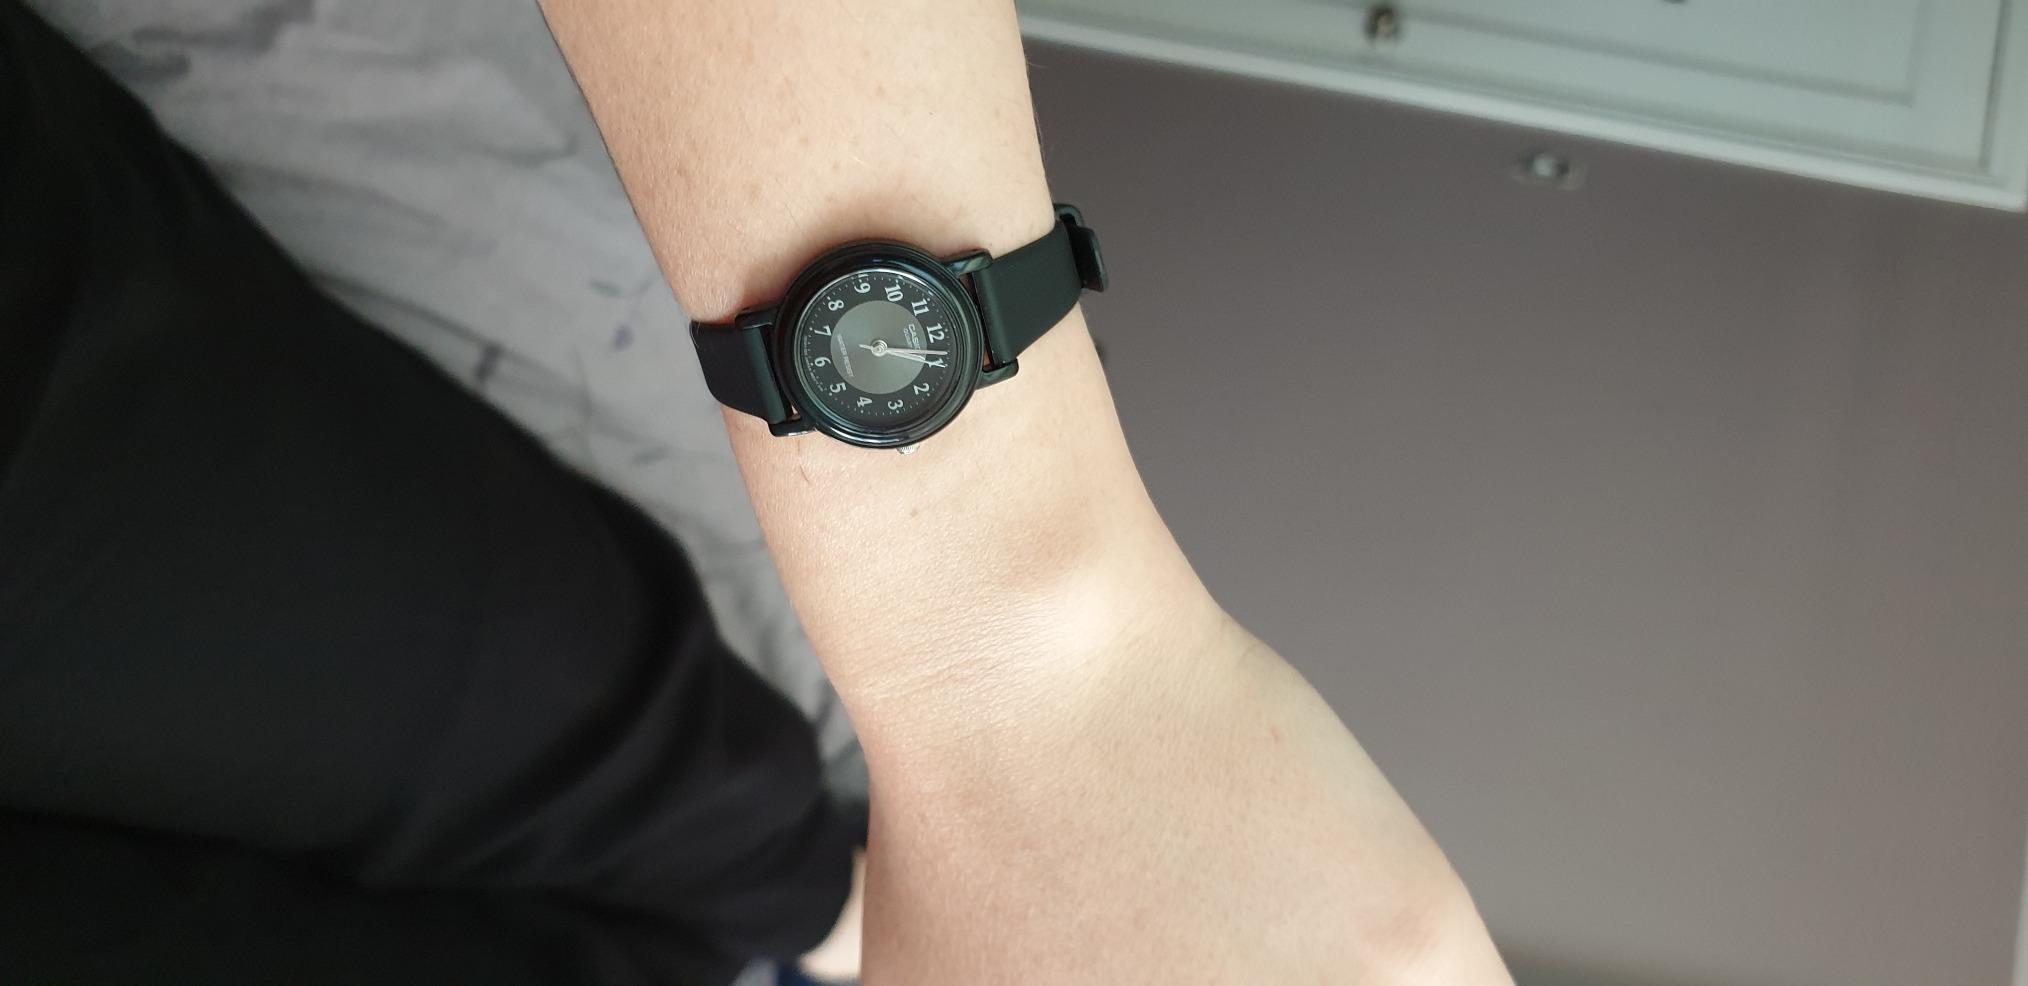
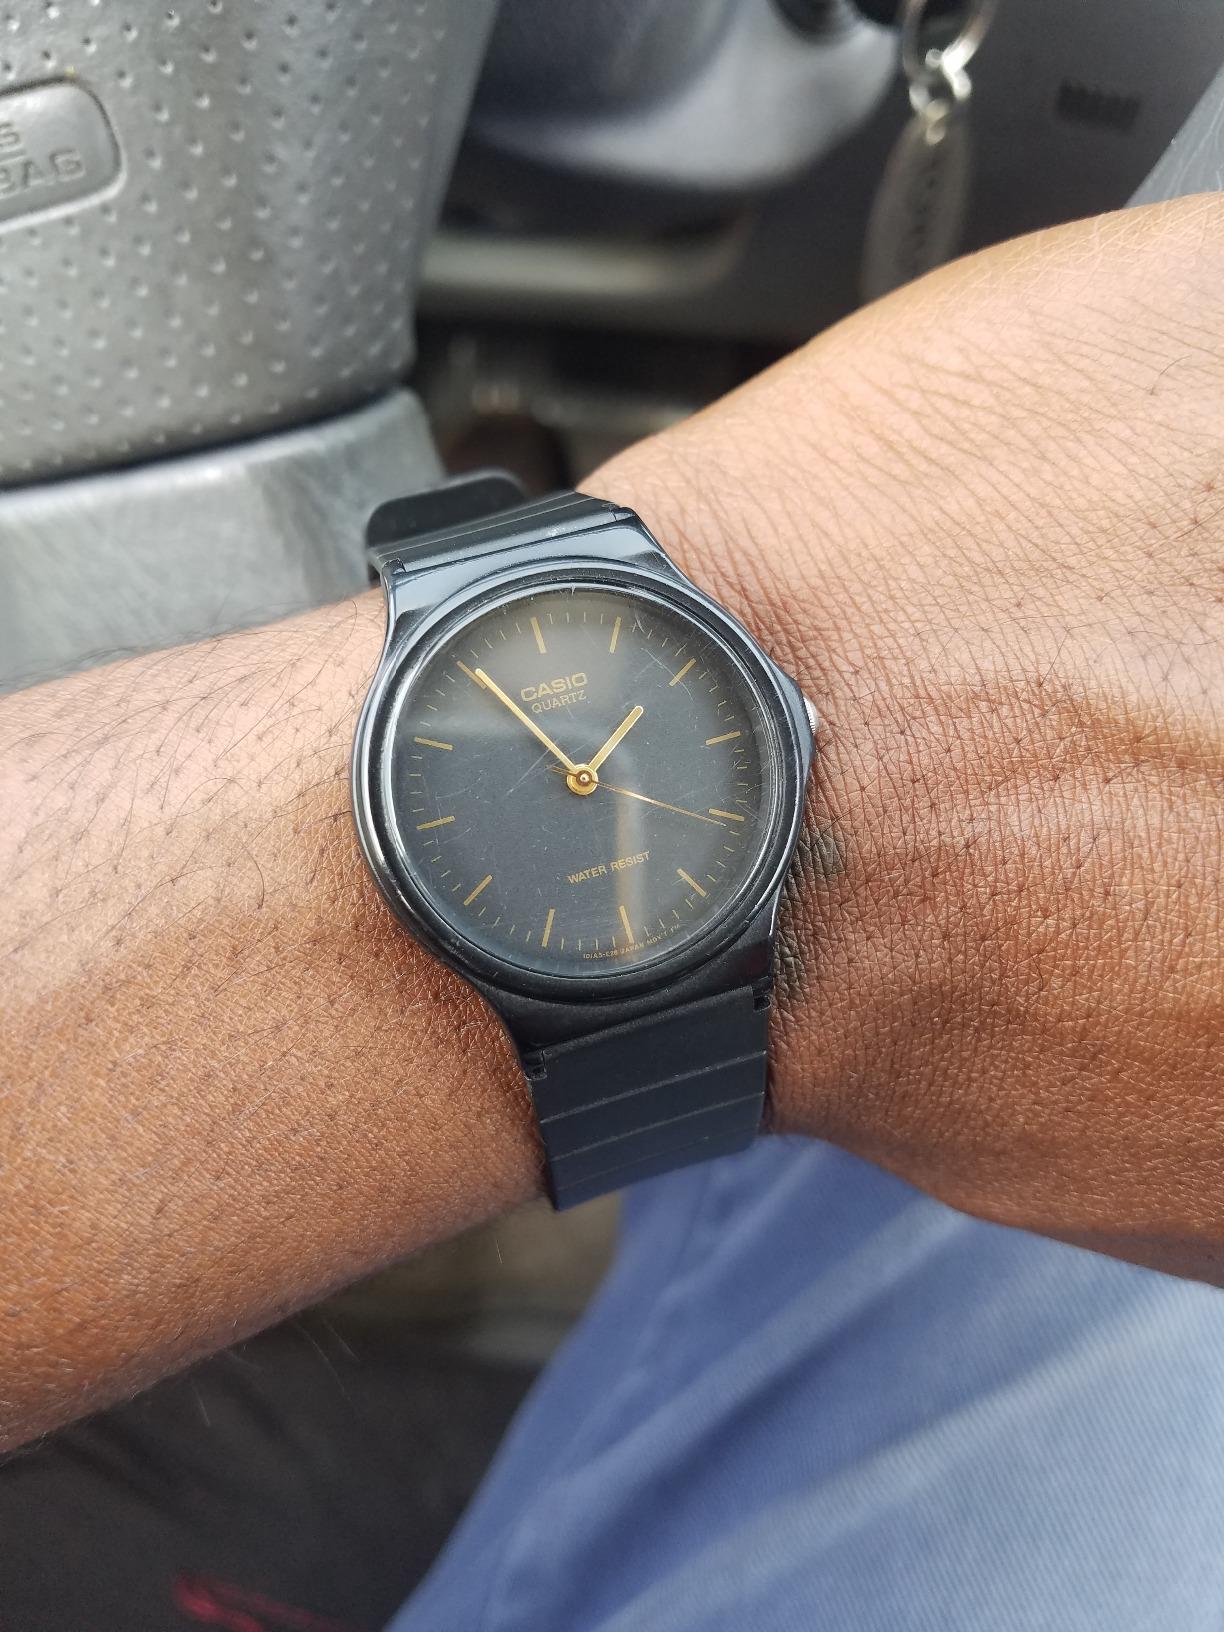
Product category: accessories_watch
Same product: no